Jesus College, Oxford

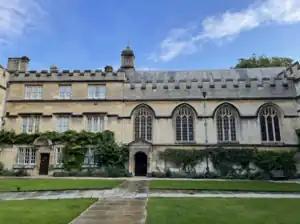
View of the Principal's Lodging in the first quad

The principal of the college resides in the lodgings, a Grade I listed building, on the north side of the first quadrangle between the chapel (to the east) and the hall (to the west). They were the last part of the first quadrangle to be built. Sir Eubule Thelwall, principal from 1621 to 1630, built the lodgings at his own expense, to include (in the words of the antiquarian Anthony Wood) "a very fair dining-room adorned with wainscot curiously engraven". The shell-hood over the doorway (which Pevsner called "beautiful") was added at some point between 1670 and 1740; Pevsner dates it to about 1700.